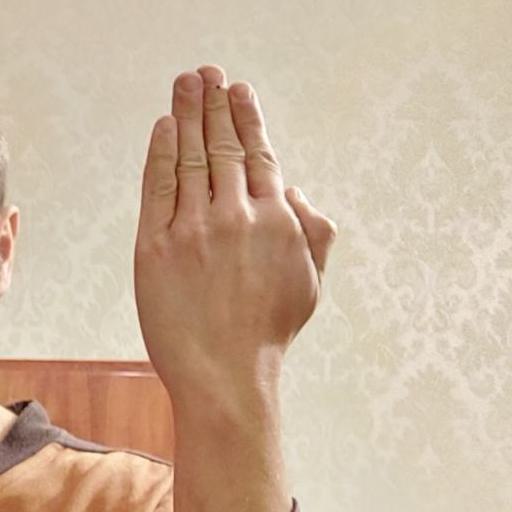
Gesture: stop_inverted